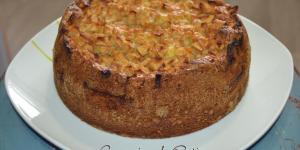
pastel judio de manzana